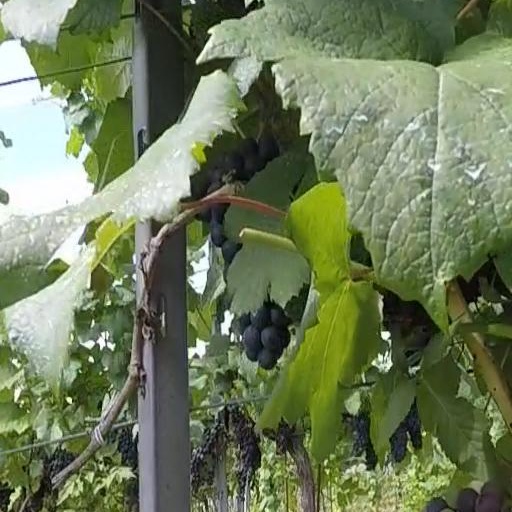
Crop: grape